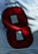
Number: 8